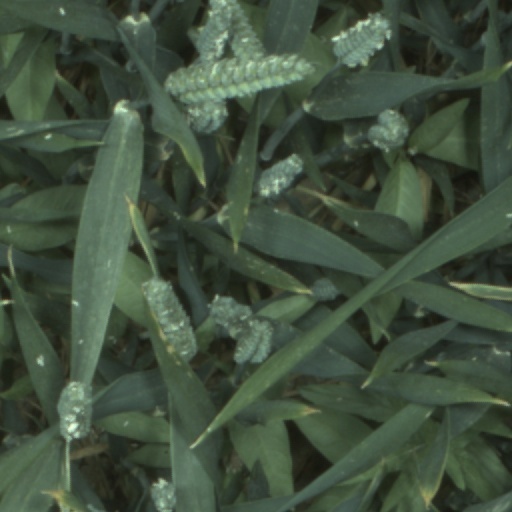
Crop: wheat